Gravitropism

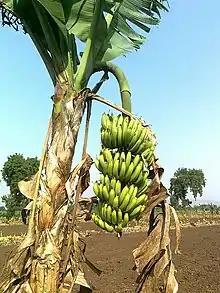
Banana fruit exhibiting negative geotropism.

Plants possess the ability to sense gravity in several ways, one of which is through statoliths. Statoliths are dense amyloplasts, organelles that synthesize and store starch involved in the perception of gravity by the plant (gravitropism), that collect in specialized cells called statocytes. Statocytes are located in the starch parenchyma cells near vascular tissues in the shoots and in the columella in the caps of the roots. These specialized amyloplasts are denser than the cytoplasm and can sediment according to the gravity vector. The statoliths are enmeshed in a web of actin and it is thought that their sedimentation transmits the gravitropic signal by activating mechanosensitive channels. The gravitropic signal then leads to the reorientation of auxin efflux carriers and subsequent redistribution of auxin streams in the root cap and root as a whole. Auxin moves toward higher concentrations on the bottom side of the root and suppresses elongation. The asymmetric distribution of auxin leads to differential growth of the root tissues, causing the root to curve and follow the gravity stimuli. Statoliths are also found in the endodermic layer of the hypocotyl, stem, and inflorescence stock. The redistribution of auxin causes increased growth on the lower side of the shoot so that it orients in a direction opposite that of the gravity stimuli.